White-throated caracara

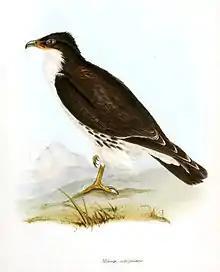
1841 illustration of white-throated caracara by Gould

The white-throated caracara is a member of order Falconiformes, which different taxonomic systems assign 65 or 66 species; 10, 11 or 12 genera; and two or three subfamilies. The caracaras contributes the most to the differences. The American Ornithological Society, the International Ornithological Committee, and BirdLife International's "Handbook of the Birds of the World" place the white-throated caracara in genus "Phalcoboenus". The Clements taxonomy places it in genus "Daptrius". The four systems differ on the genera of several other caracaras as well.